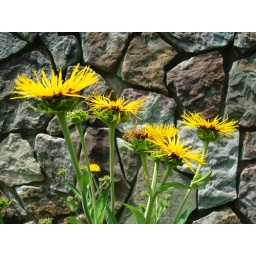
Inula against a stone wall